Women in Unión General de Trabajadores in Francoist Spain

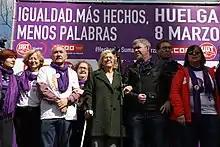
Madrid mayor  Manuela Carmena on 8 March 2018 at a UGT and CCOO women's general strike event commemorating International Women's Day.

It was not until 2019 that UGT declared itself as an explicitly feminist union. On 8 March 2019, UGT Deputy Secretary General Cristina Antoñanzas was quoted as saying that UGT "has always fought against discrimination and the distribution of wealth. We have always done it, beyond that some see the fight for equality as a fad now. UGT has been, is and will always be a feminist." She went on to say, "UGT has not declared itself a feminist until today. Since our foundation, more than 130 years ago, the union was already clear that the work of women had to be paid equal to that of men and that women had to have more positions of responsibility." In 2018, an exhibition was held in Córdoba specifically to honor those women involved with UGT who were repressed in the Civil War and Francoist period. One of the purposes of the exhibit was to restore the dignity of victims as victims of repression.